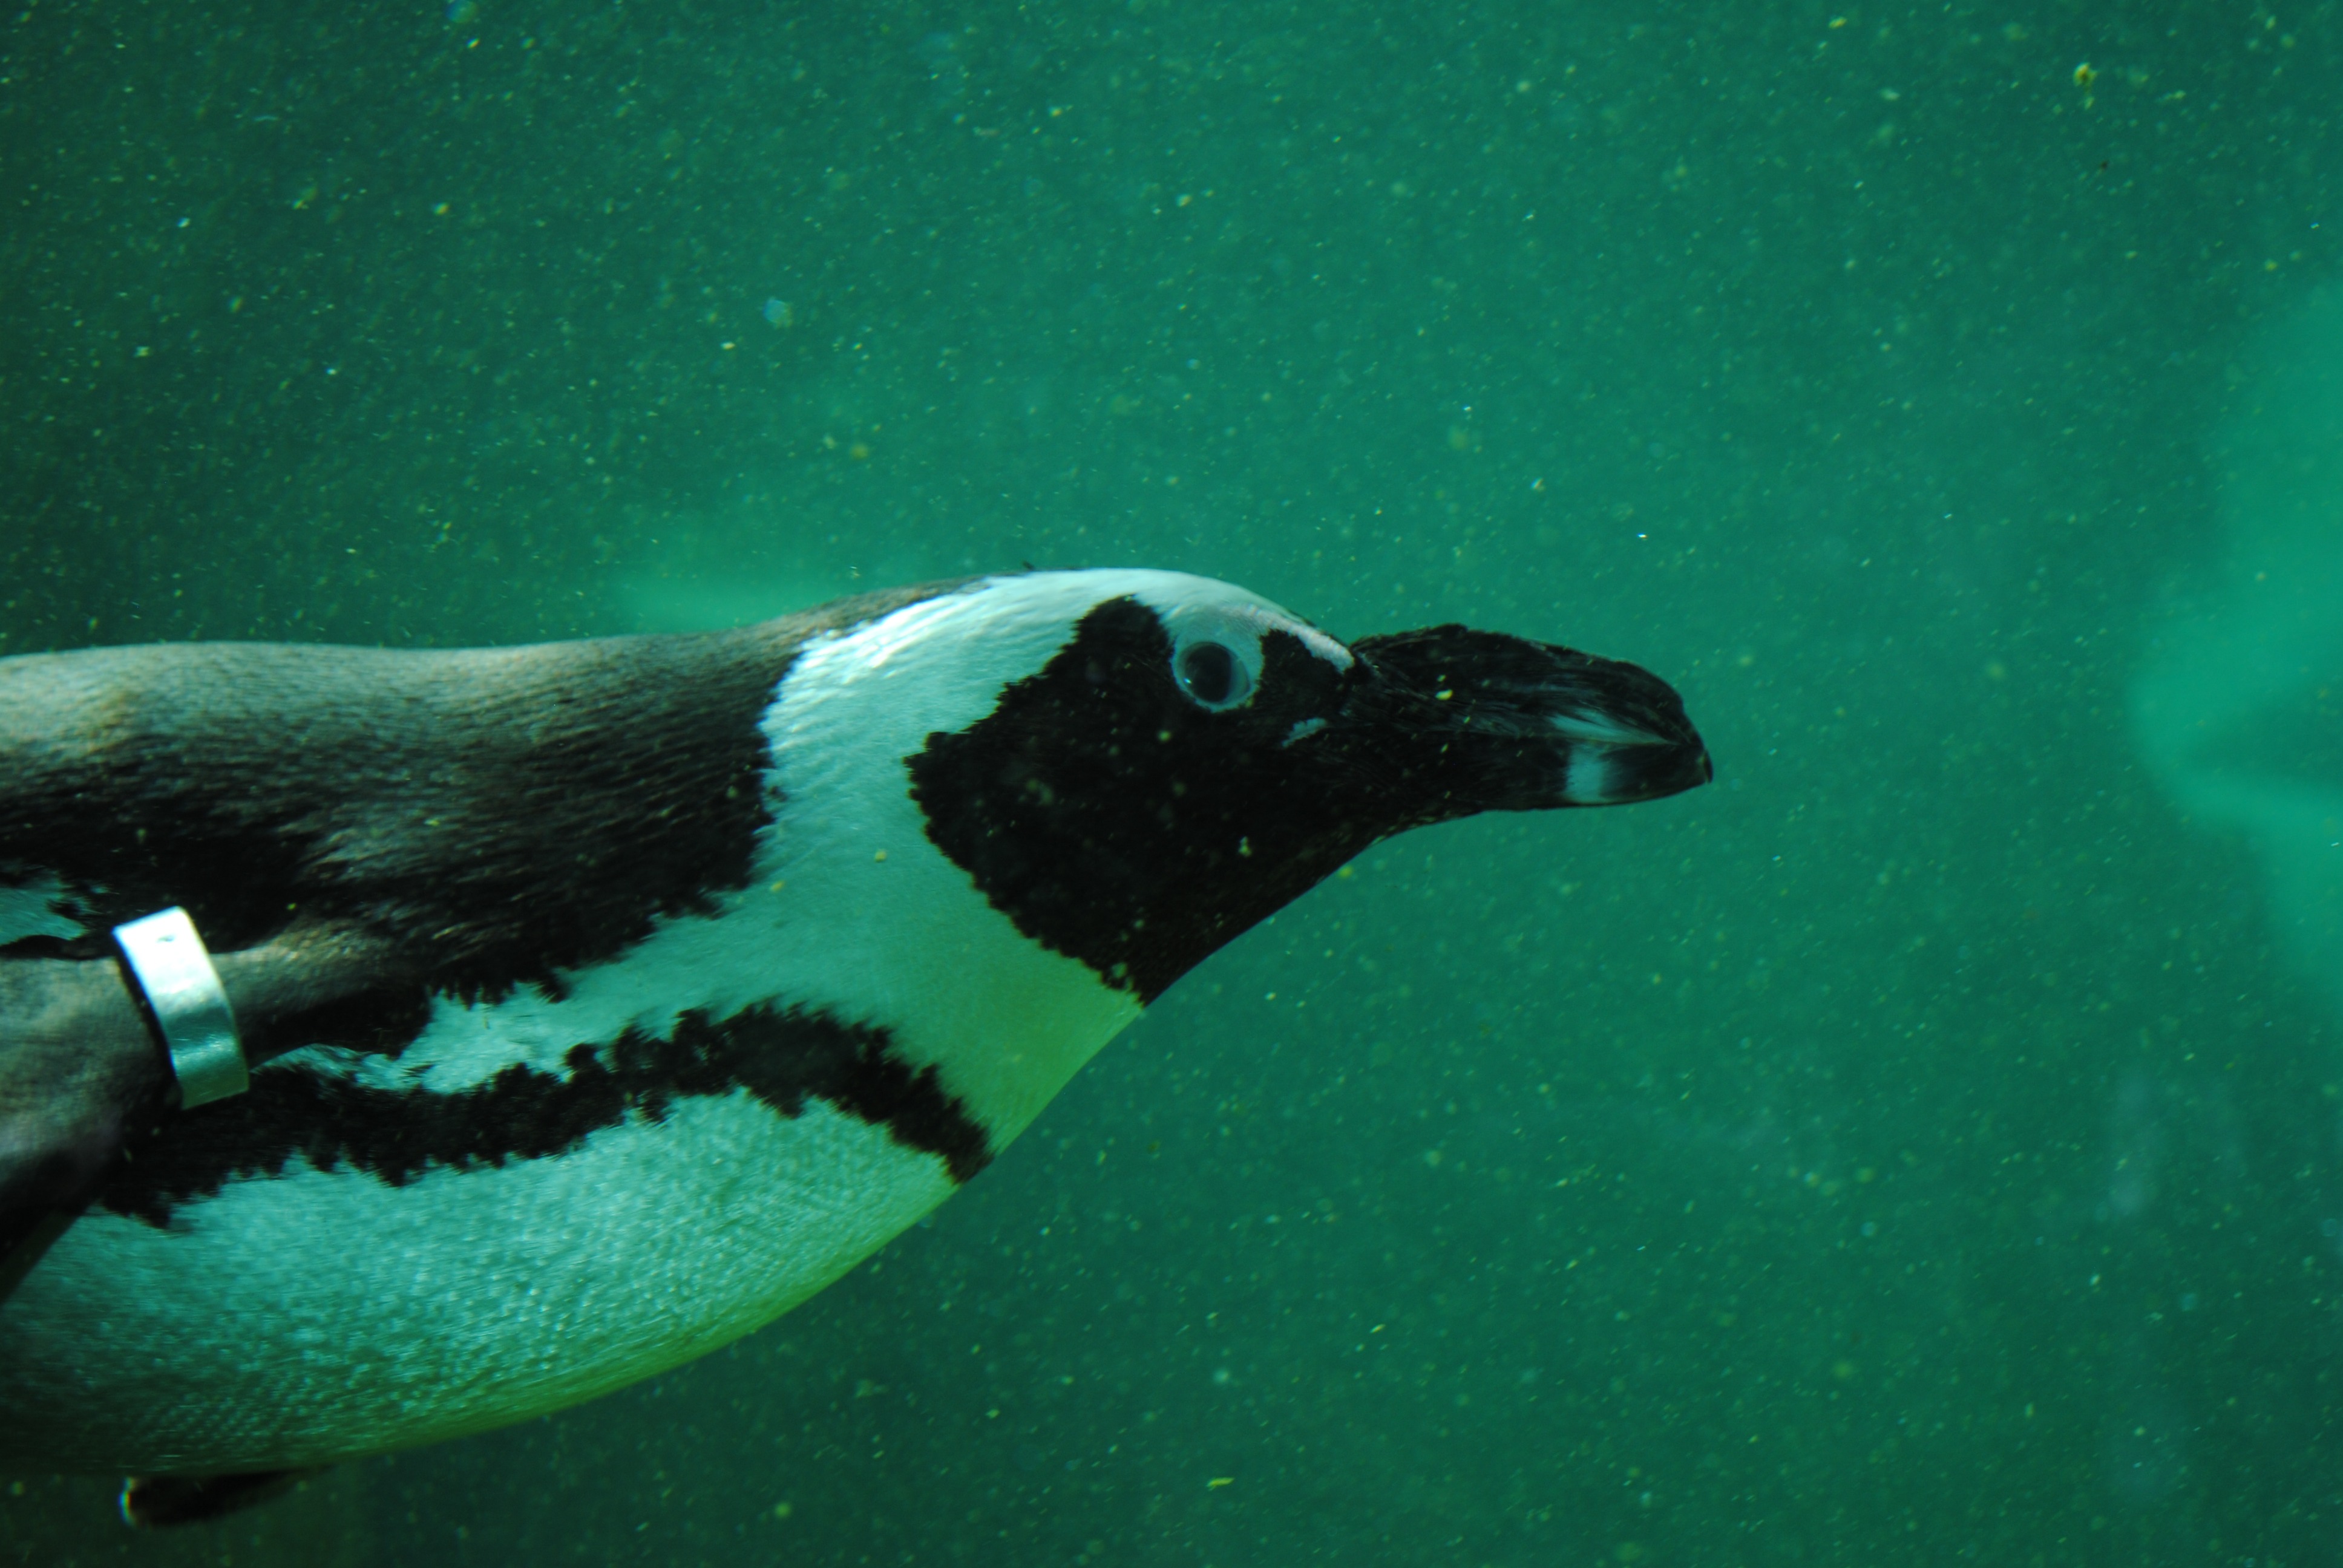
bird, underwater, green, biology, penguin, vertebrate, flightless bird, aquatic animal, marine biology, penguin under water